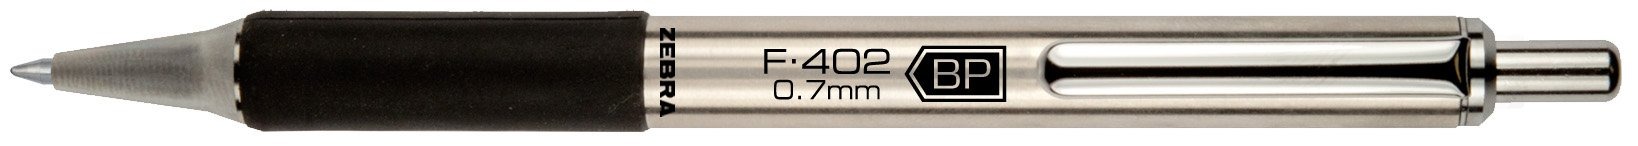
Item Name: Zebra Pen F-402 Ballpoint Pen, Retractable, 0.7mm, Black, 2 Pack (29212)
Bullet Point 1: Ballpoint pen with executive-style barrel
Bullet Point 2: Soft rubber grip for writing comfort
Bullet Point 3: Stainless Steel barrel
Value: 2.0
Unit: Count

Price: 11.565